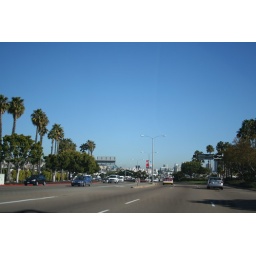
The sky is ridiculously blue in San Diego.